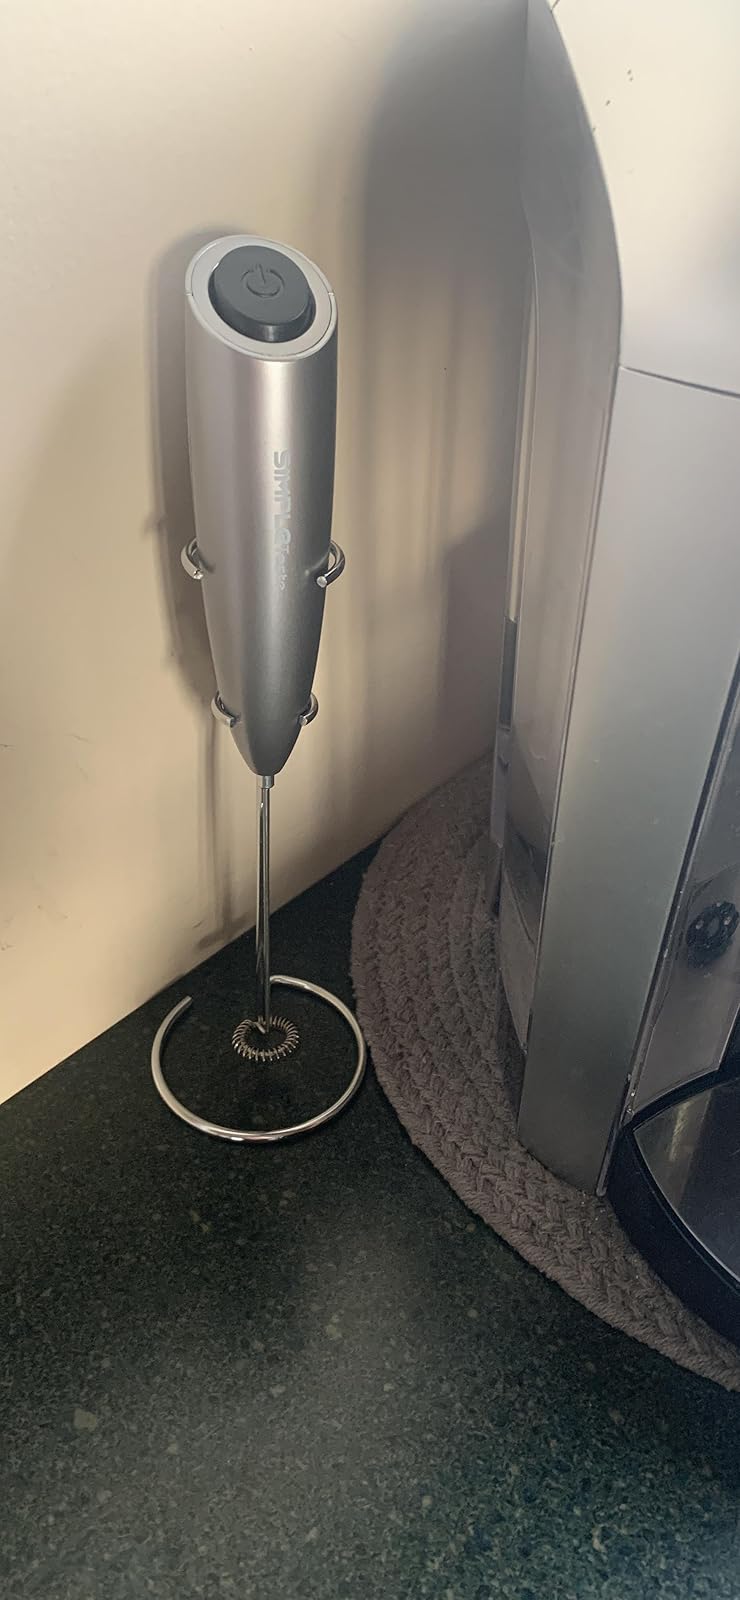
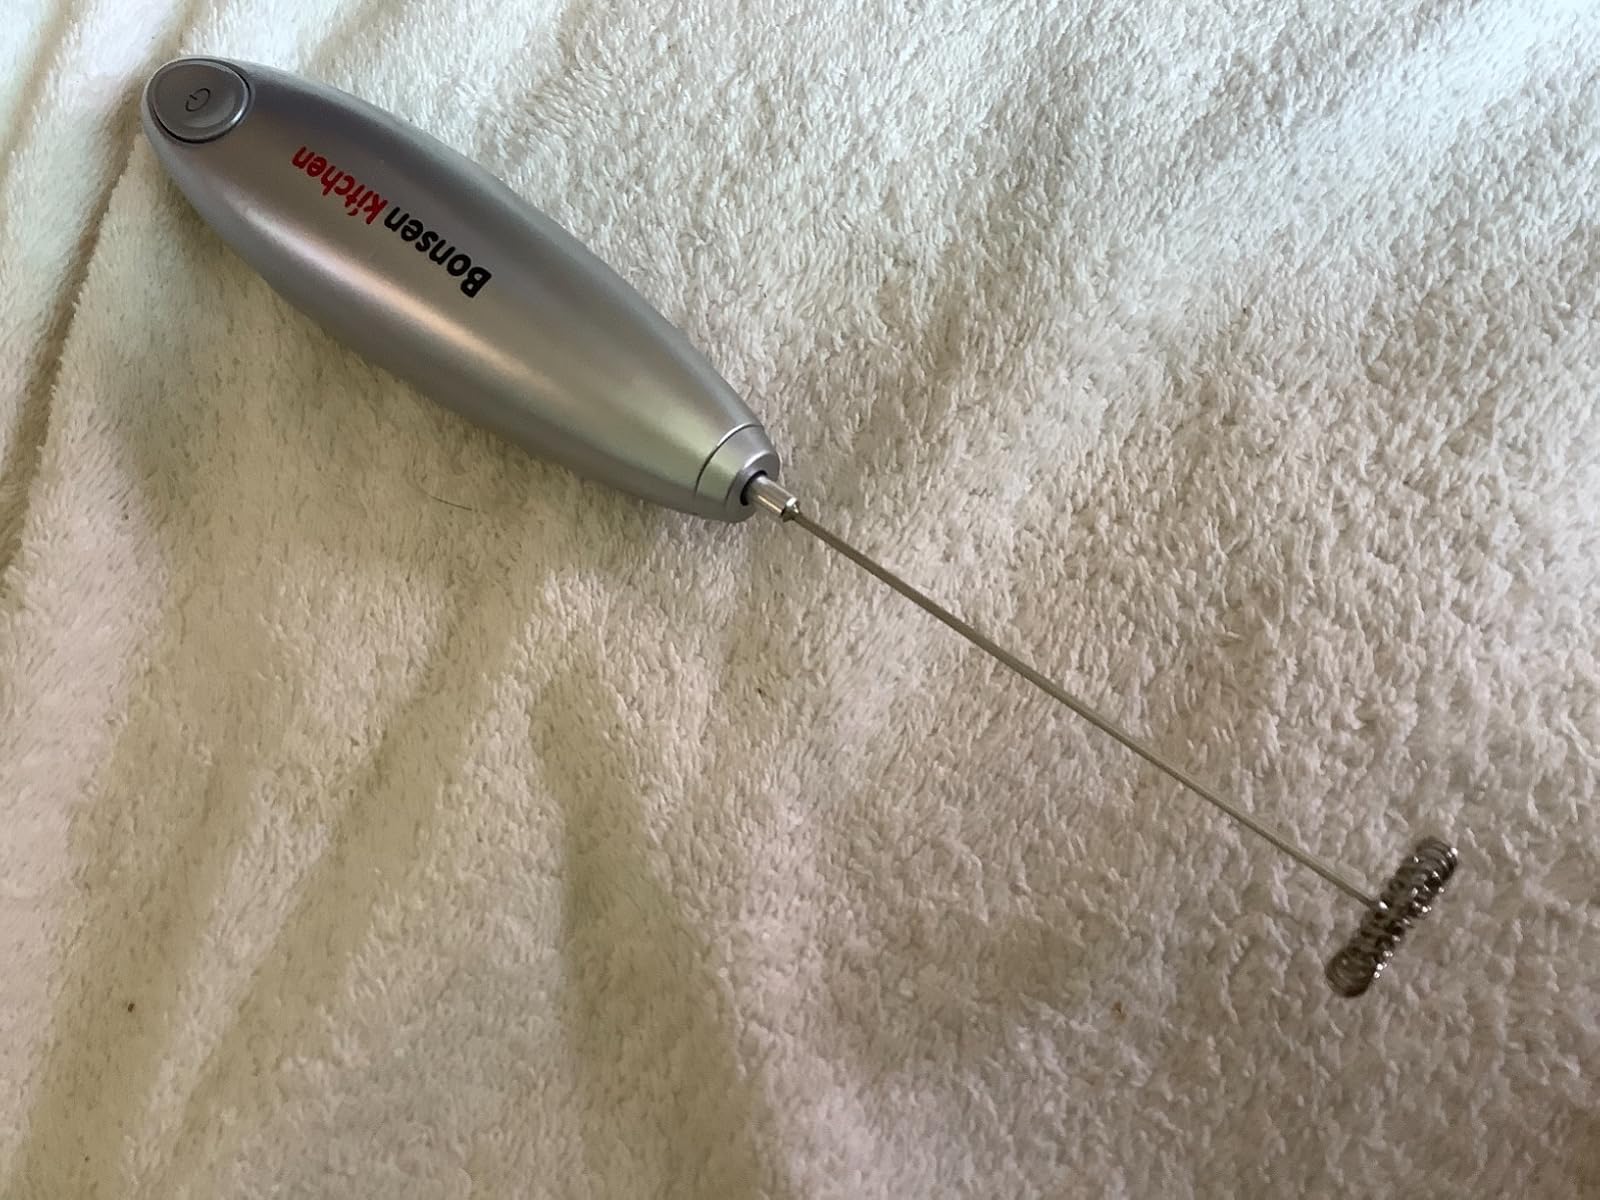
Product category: items_mixer
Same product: no